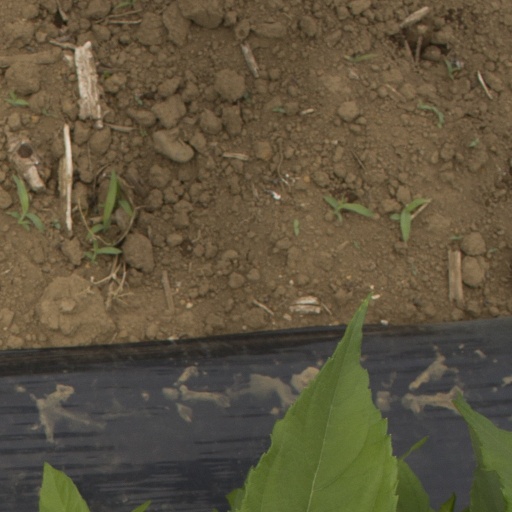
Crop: Jerusalem artichoke